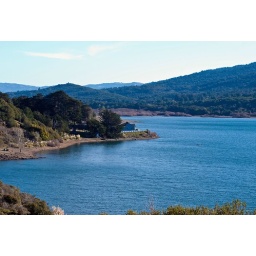
Blue house by a blue lake